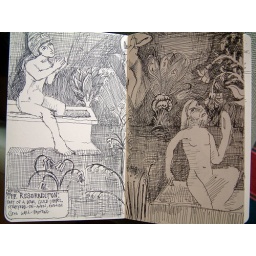
This weekend's sketches.From a fifteenth-century wall painting in Stratford-on-Avon. Well, that's what it says in the book I copied it from.